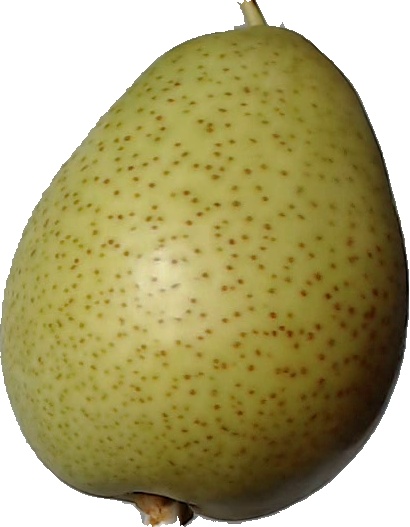
Label: pear_1